Battle of Dollar

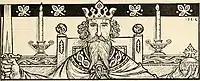
Image of Halfdan Ragnarsson

The first Viking raids in Scotland targeted the community of Iona which was attacked four times between 795 and 825. This threat encouraged the union of the Picts and Scots with Kenneth MacAlpin becoming the first king to rule both from 843. Kenneth's son Constantine I would succeed to the throne in 862 after the death of Constantine's uncle, Donald I.